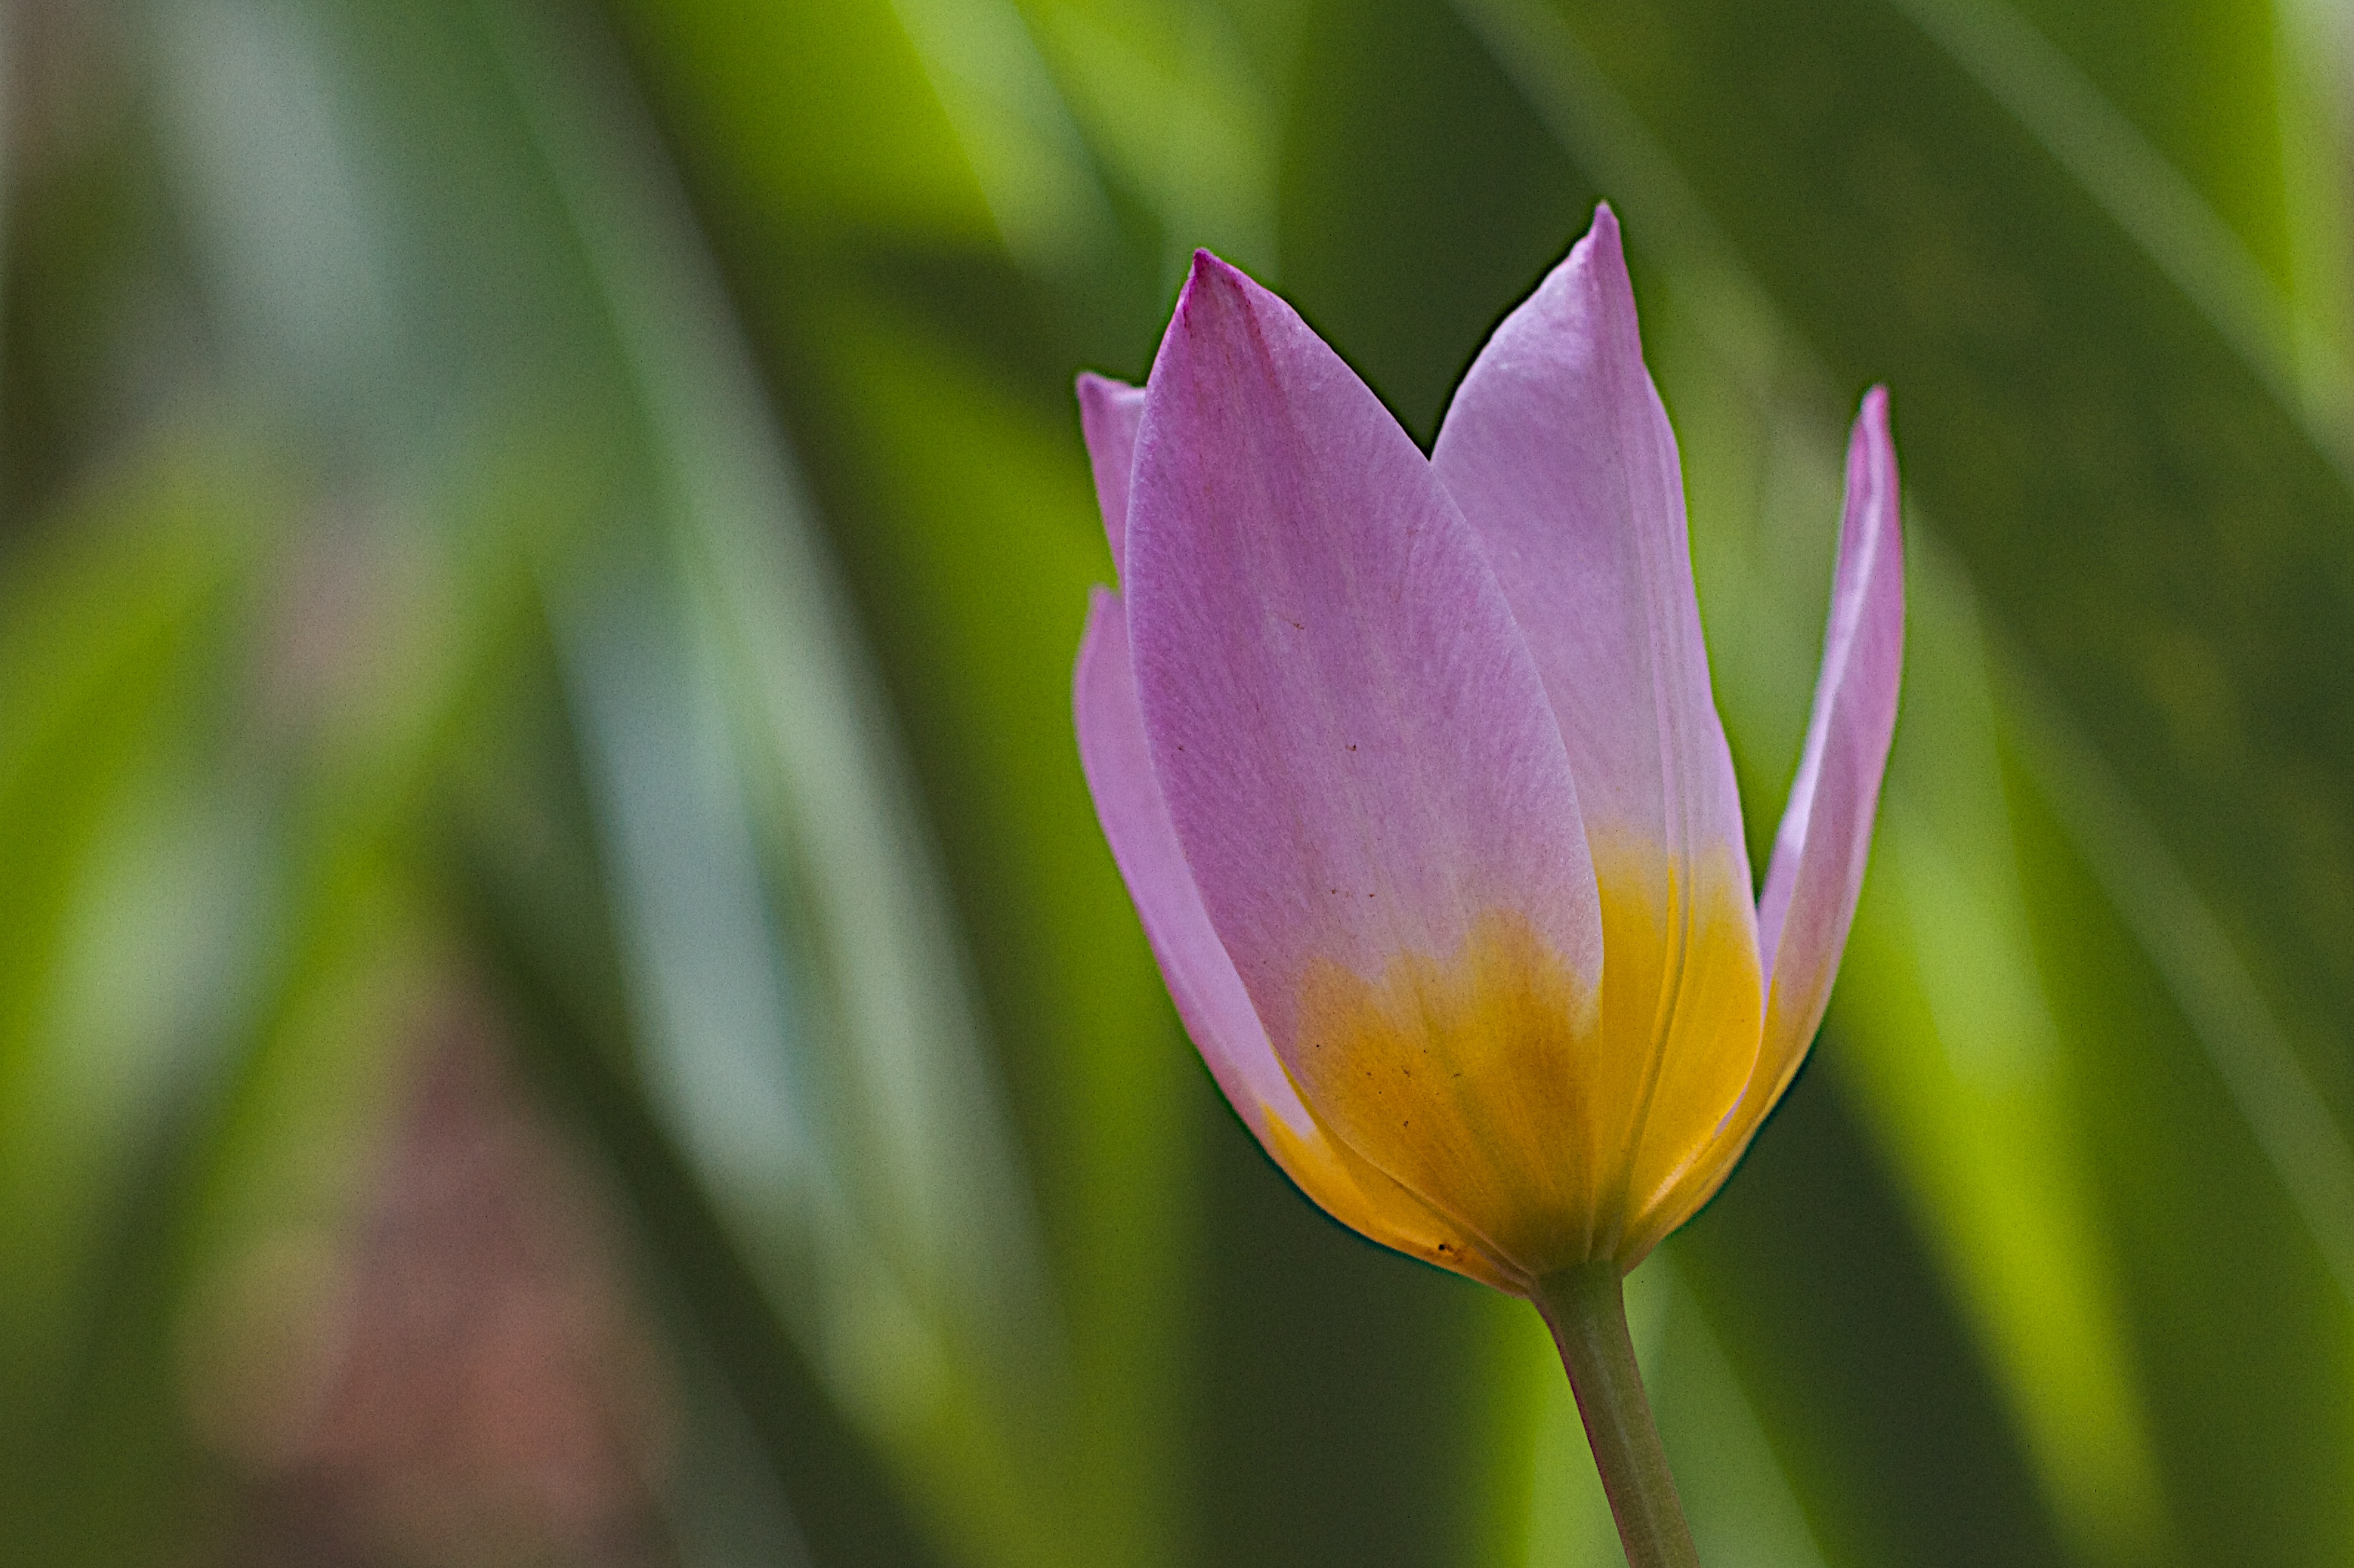
nature, blossom, plant, flower, petal, tulip, green, botany, yellow, flora, wildflower, close up, crocus, macro photography, flowering plant, plant stem, land plant